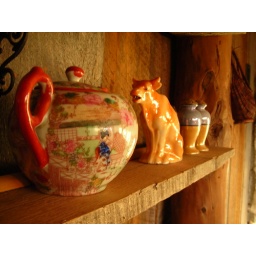
kitchen cupboard in barn